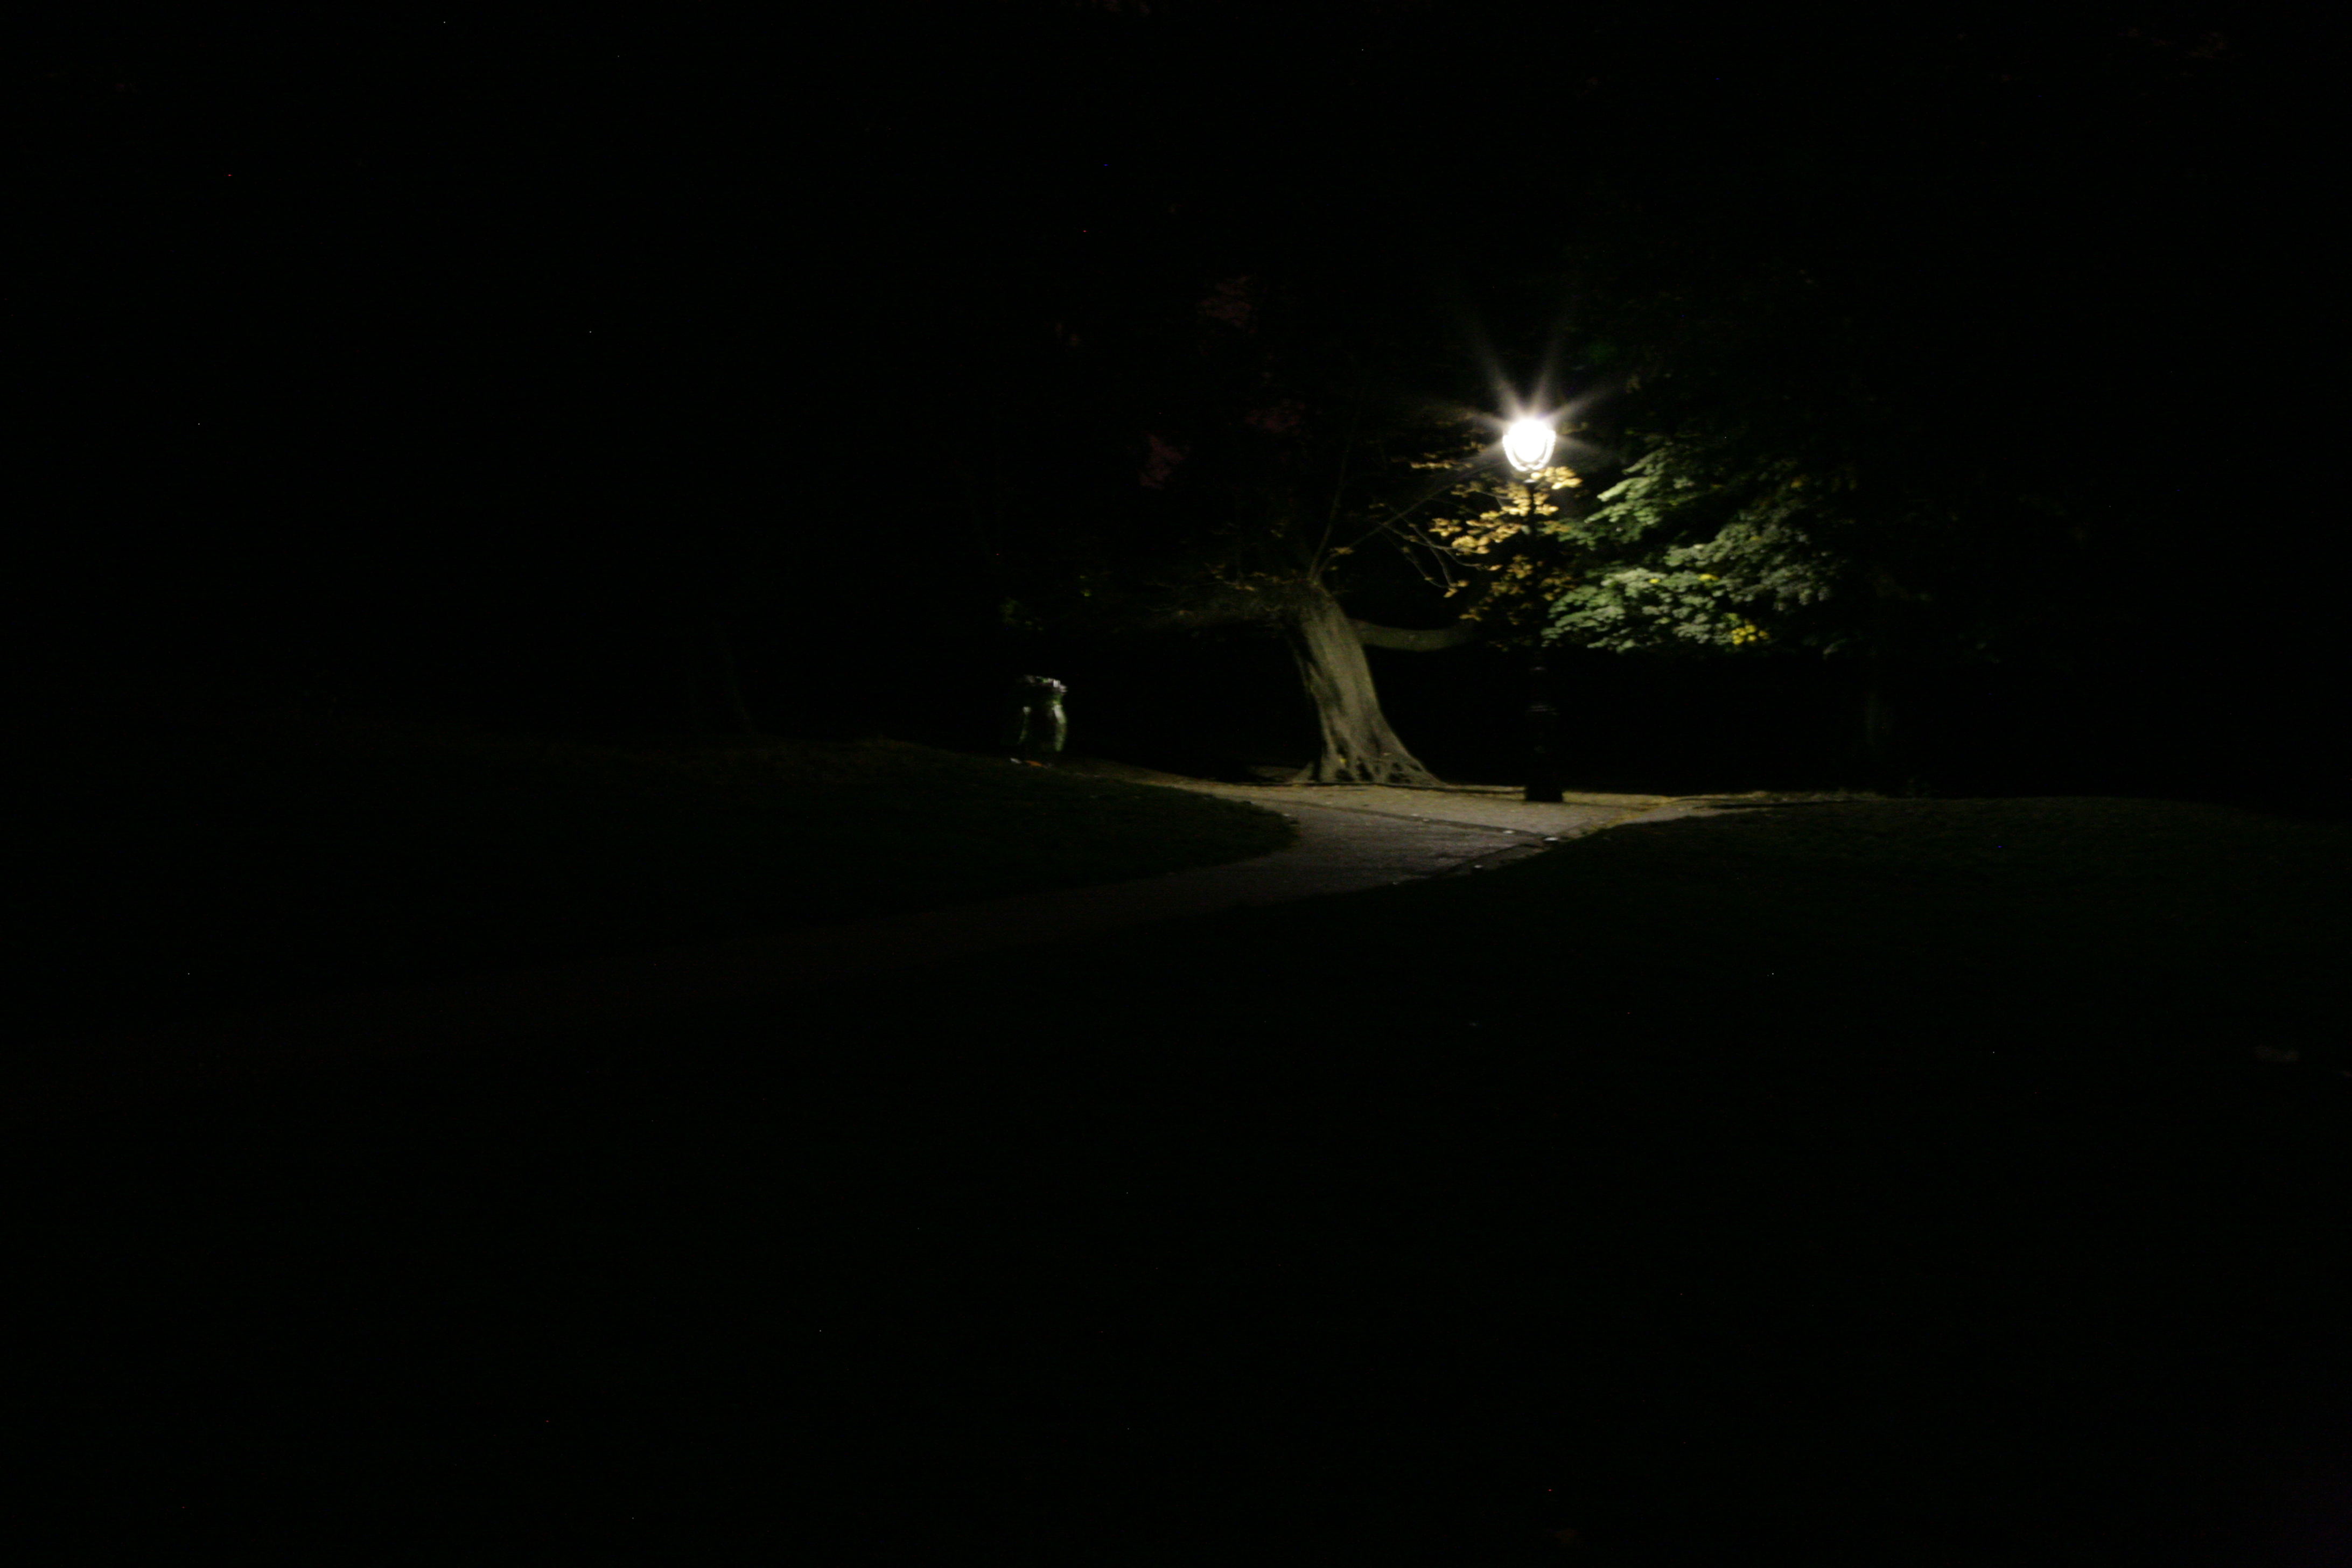
tree, light, night, sunlight, paris, france, park, darkness, street light, lighting, moonlight, art, parc, arbol, arbre, installation, parque, baum, midnight, parco, parigi, nuitblanche, parijs, whitenight, pary, butteschaumont, parcdesbutteschaumont